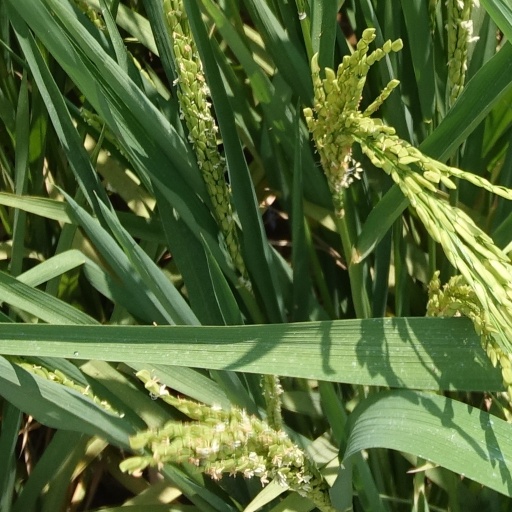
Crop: rice